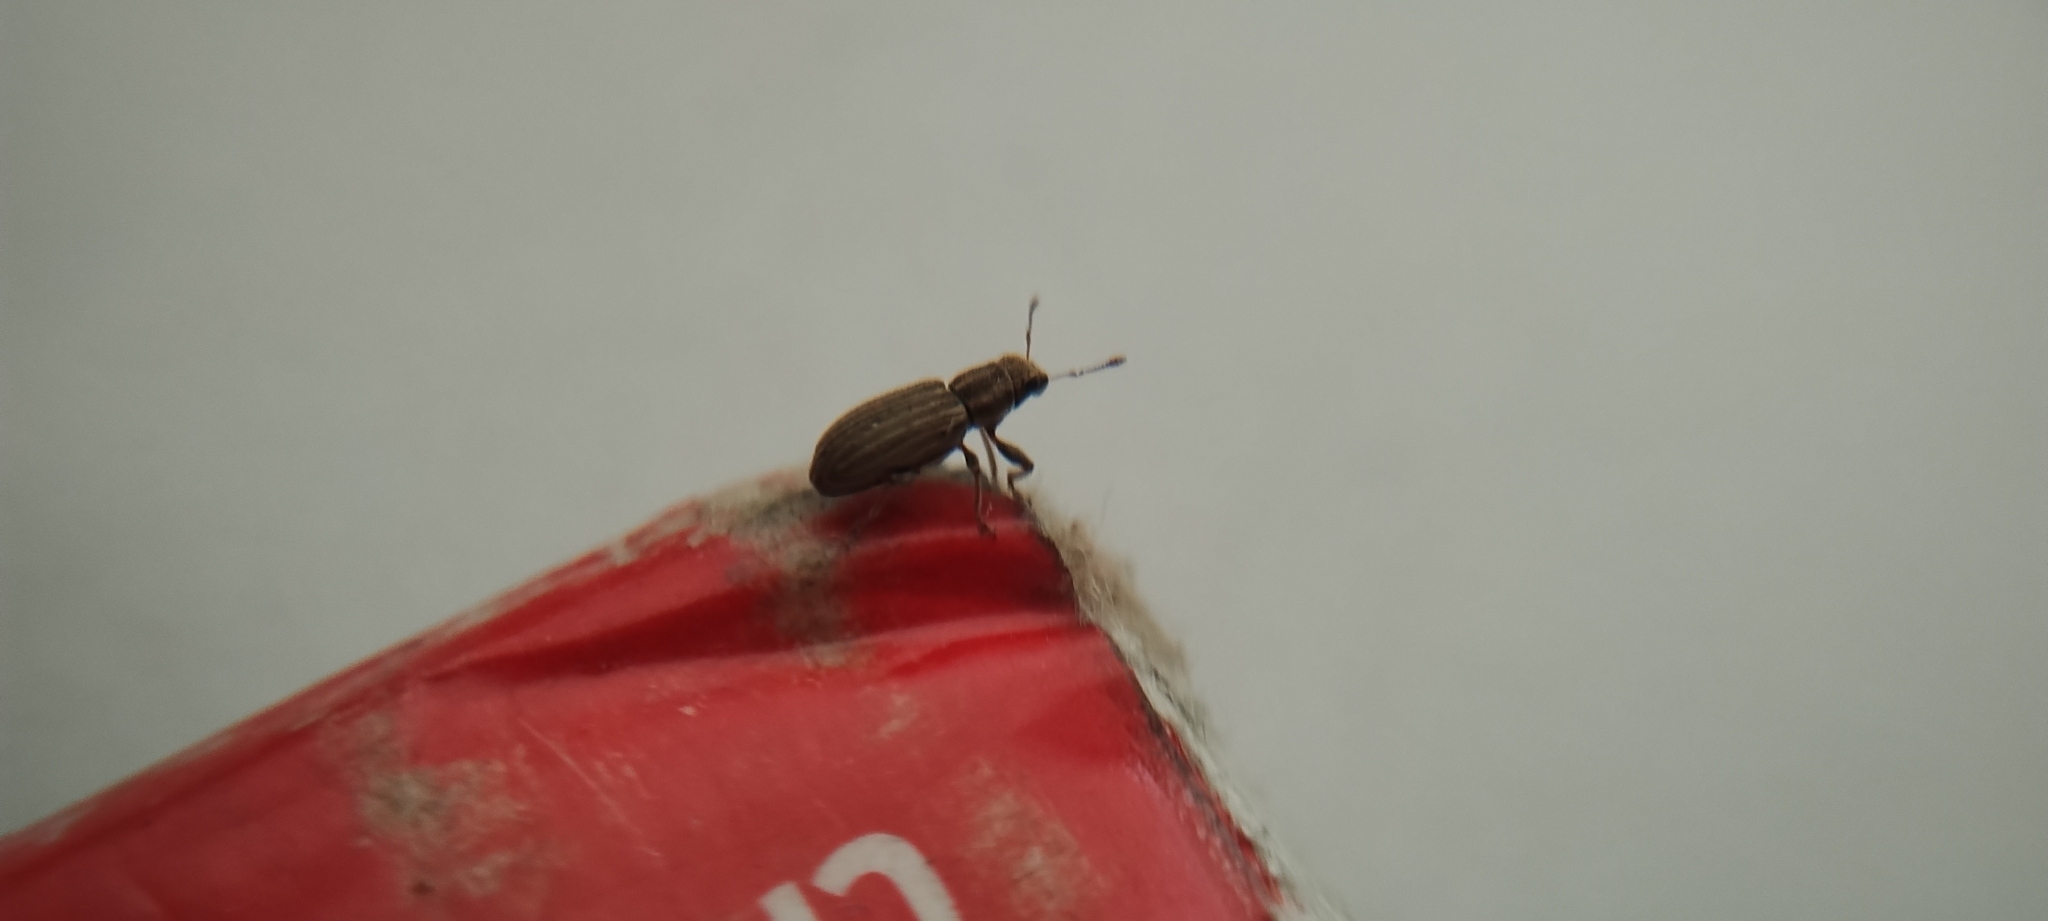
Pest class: pea_leaf_weevil